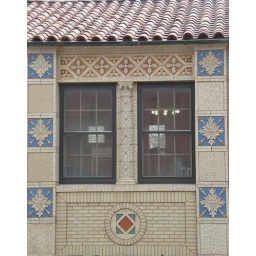
Old window in former train depot Abilene KS